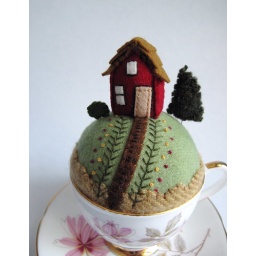
red house in clematis cup